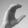
ASL letter: C